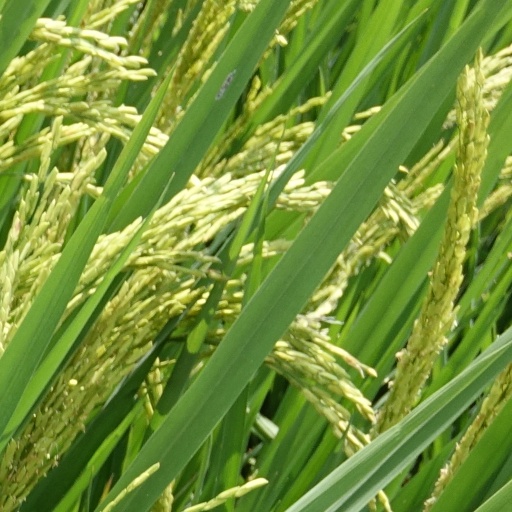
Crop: rice